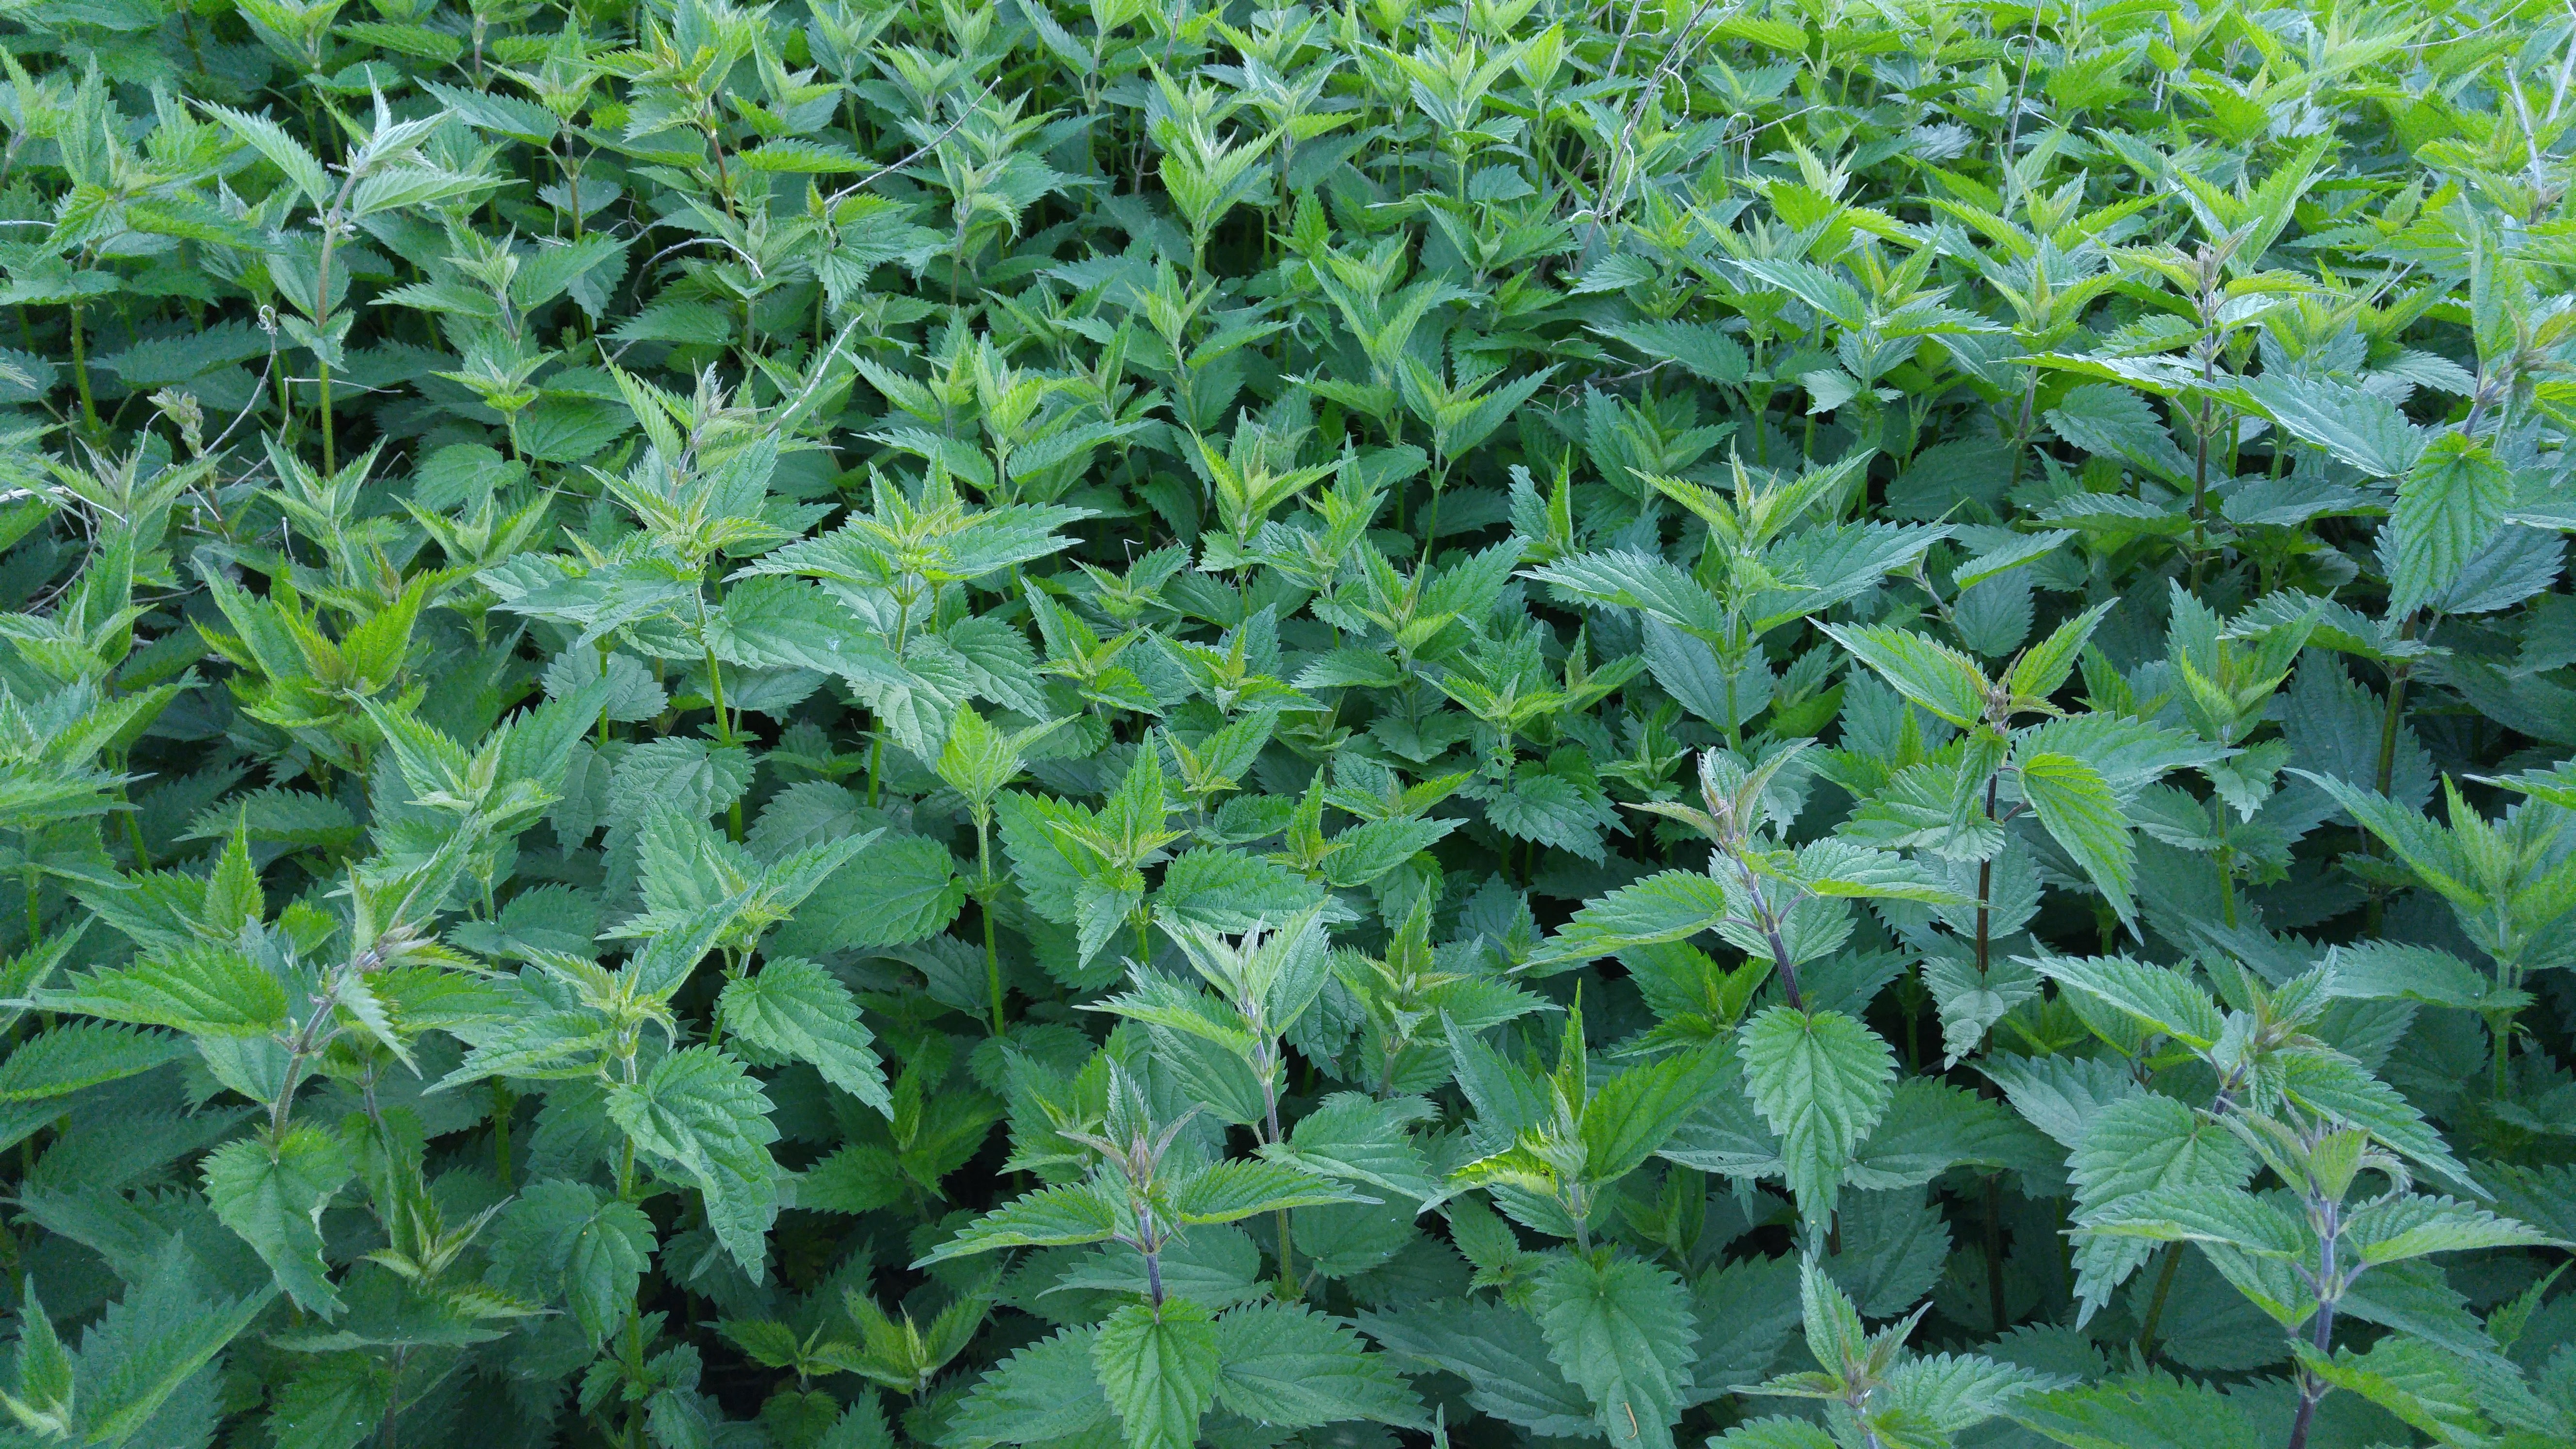
nature, plant, meadow, green, herb, garden, weed, groundcover, nettle, urticaceae, stinging nettle, medicinal herb, meadow herbs, annual plant, burning asses, nettle field, lemon basil